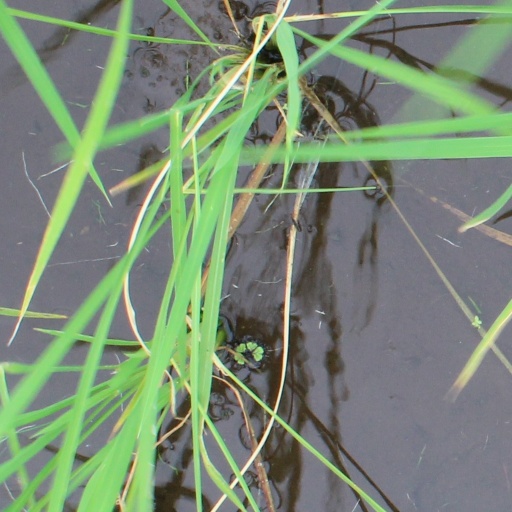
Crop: rice